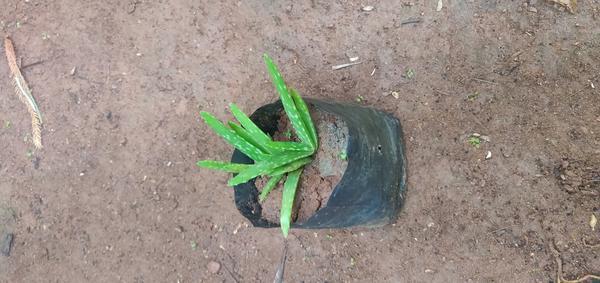
Plant: Aloevera